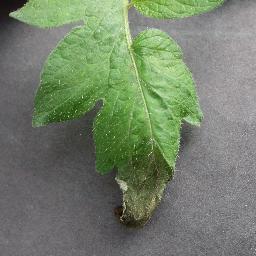
Label: Tomato___Late_blight